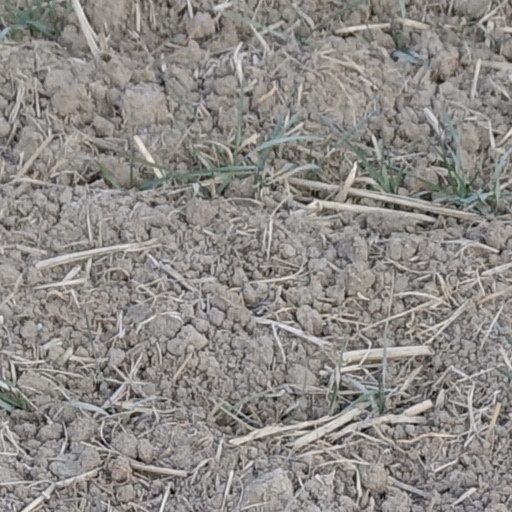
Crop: wheat